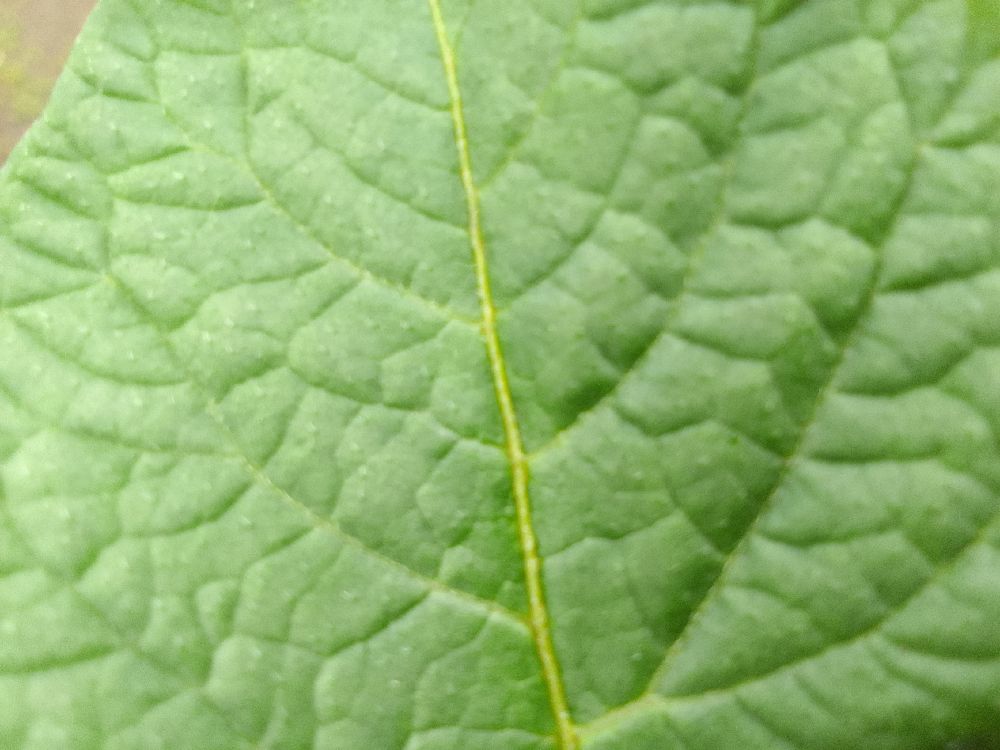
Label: Healthy